Western imperialism in Asia

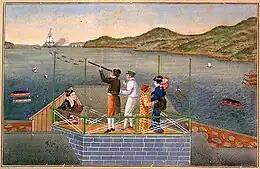
Europeans in Dejima, the Dutch trading colony in the harbor of Nagasaki, early 19th century.

The rise of Japan since the Meiji Restoration as an imperial power led to further subjugation of China. In a dispute over China's longstanding claim of suzerainty in Korea, war broke out between China and Japan, resulting in humiliating defeat for the Chinese. By the Treaty of Shimonoseki (1895), China was forced to recognize effective Japanese rule of Korea and Taiwan was ceded to Japan until its recovery in 1945 at the end of the WWII by the Republic of China.